Marcel Hug

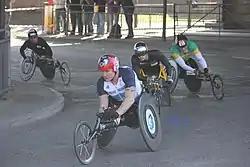
Hug, in his trademark silver helmet challenges David Weir at the 2013 London Marathon

The 2011 World Championships set the scene for the build-up to the 2012 Summer Paralympics, held in London. Hug entered five events, reaching the finals in all of them. In the 400m he qualified in second place in his heat, but finished fifth in the final. In the 800m he came through his heat in second place to David Weir, and the result was repeated in the final, Hug taking silver to Weir's gold. In both the 1,500m and 5,000m he finished just outside the medals in fourth place. In the marathon, the final race of the Athletics program of the Paralympics, only a second separated Weir in gold, Hug in silver and Australia's Kurt Fearnley in bronze. Hug completed 2012 by retaining his marathon crown in German by winning the 2012 Berlin Marathon.